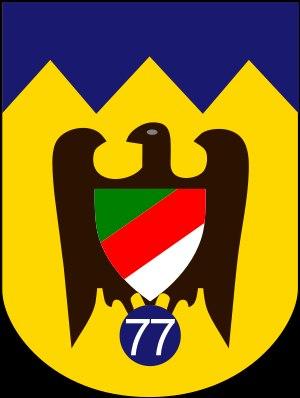
Le Junkers Ju 87 est le plus connu des bombardier en piqué de la Luftwaffe employé durant la Seconde Guerre mondiale. En allemand, « bombardier en piqué » se traduit par Sturzkampfflugzeug, composé de trois mots : « Sturz », « Kampf » et « Flugzeug » — soit littéralement « avion de combat en piqué ». En abrégé, le mot donne « Stuka », terme qui fut depuis presque invariablement associé au Ju 87, bien que les Stukas soient une catégorie d'avions, et non un terme désignant un unique modèle.